Adam Chapman

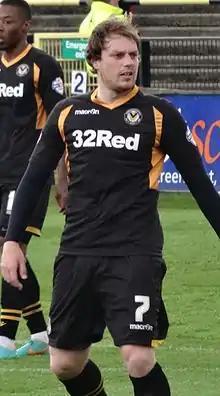
Chapman playing for Newport County in 2014

Adam Henry Chapman (born 29 November 1989) is a Northern Irish professional footballer who plays as a midfielder for Retford FC.